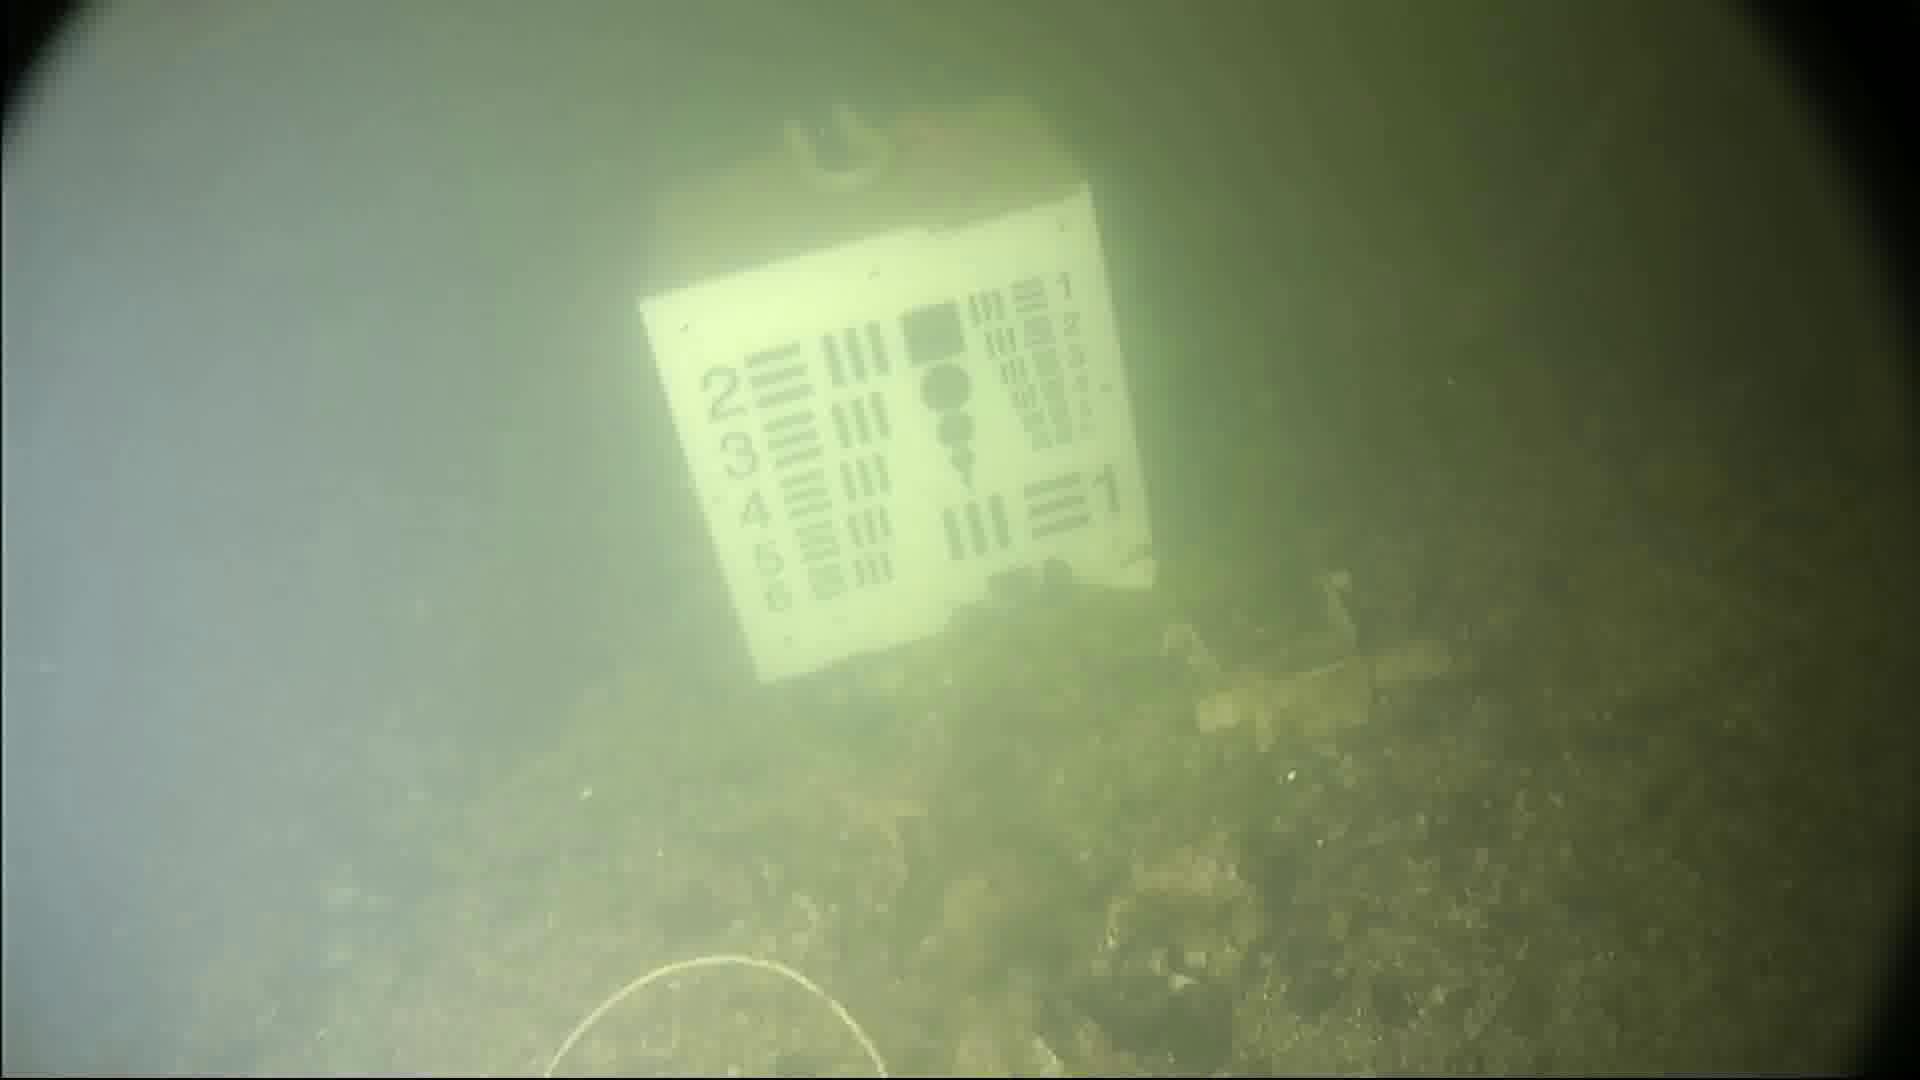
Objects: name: starfish